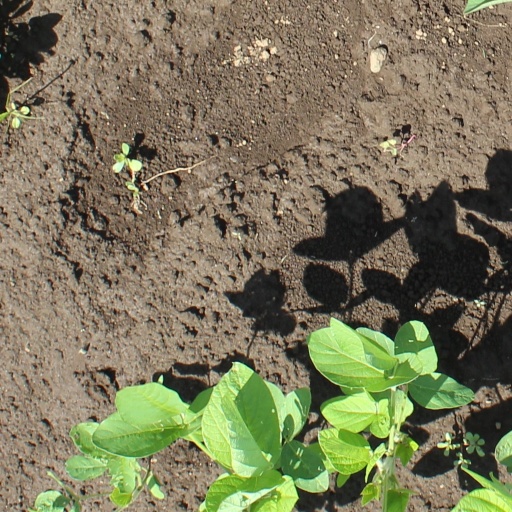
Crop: soybean